Spyridium lawrencei

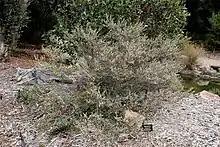
Habit in the Australian National Botanic Gardens

Spyridium lawrencei, commonly known as small-leaf spyridium or small-leaf dustymiller, is a species of flowering plant in the family Rhamnaceae and is endemic to Tasmania. It is an erect, compact or straggling shrub with small, leathery, round to heart-shaped leaves, and dense heads of hairy, cream-coloured flowers.